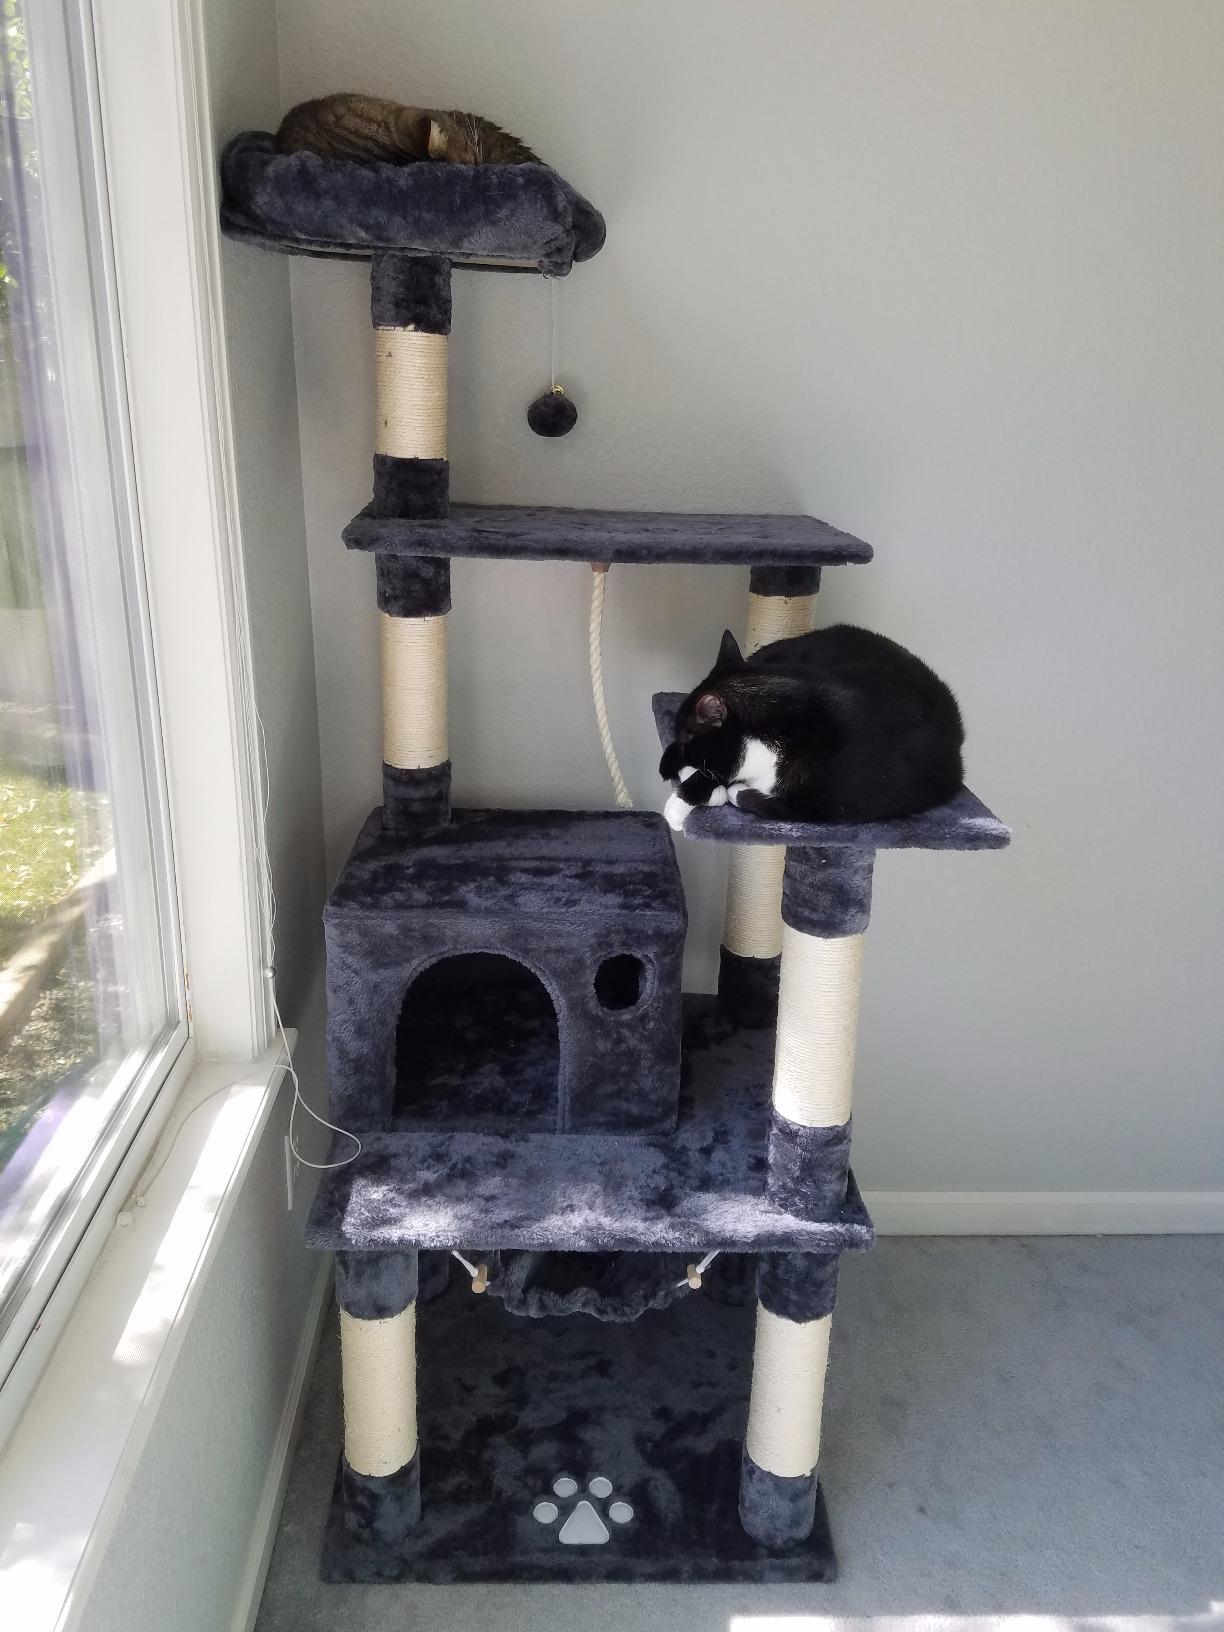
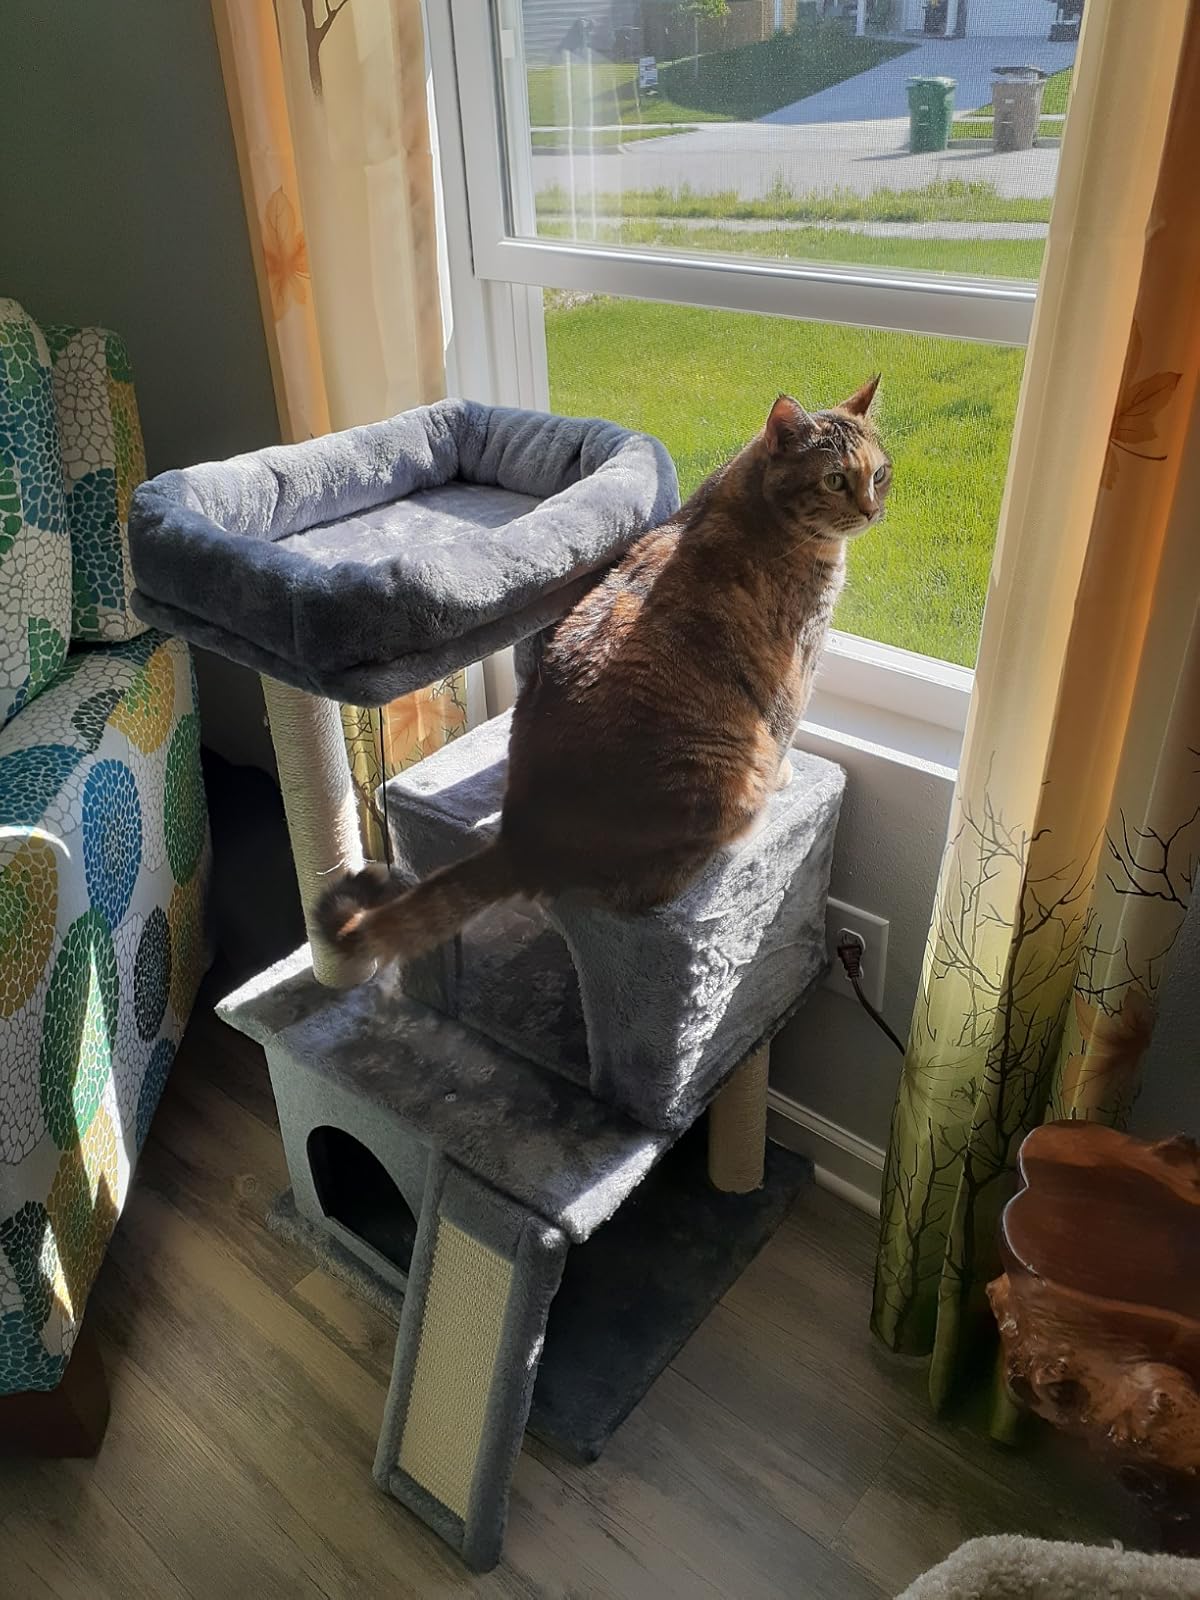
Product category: items_cat tree
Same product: no